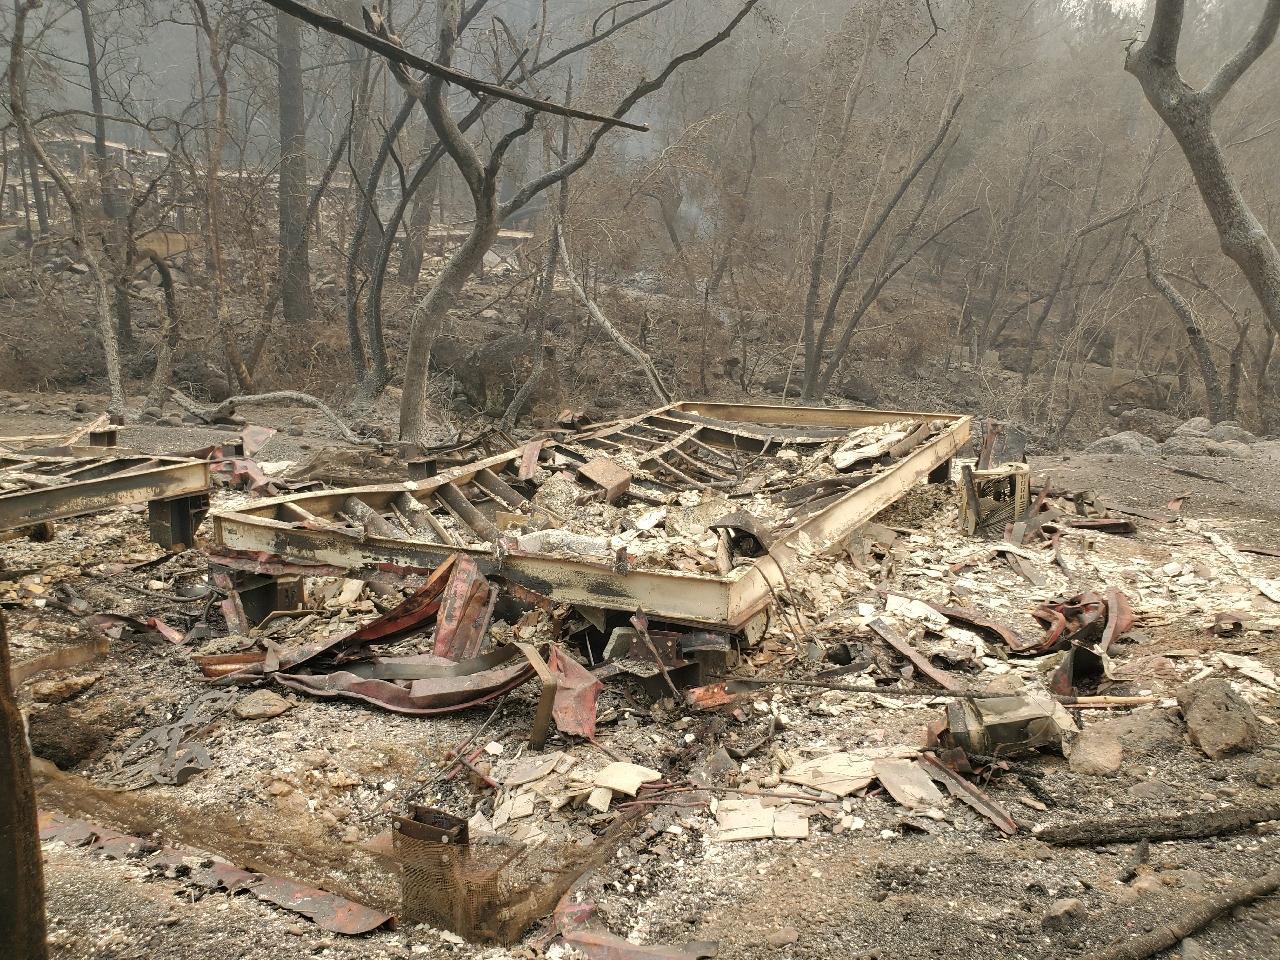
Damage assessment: destroyed